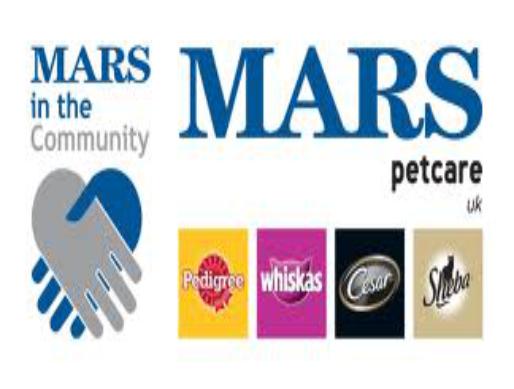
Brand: Mars
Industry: Others